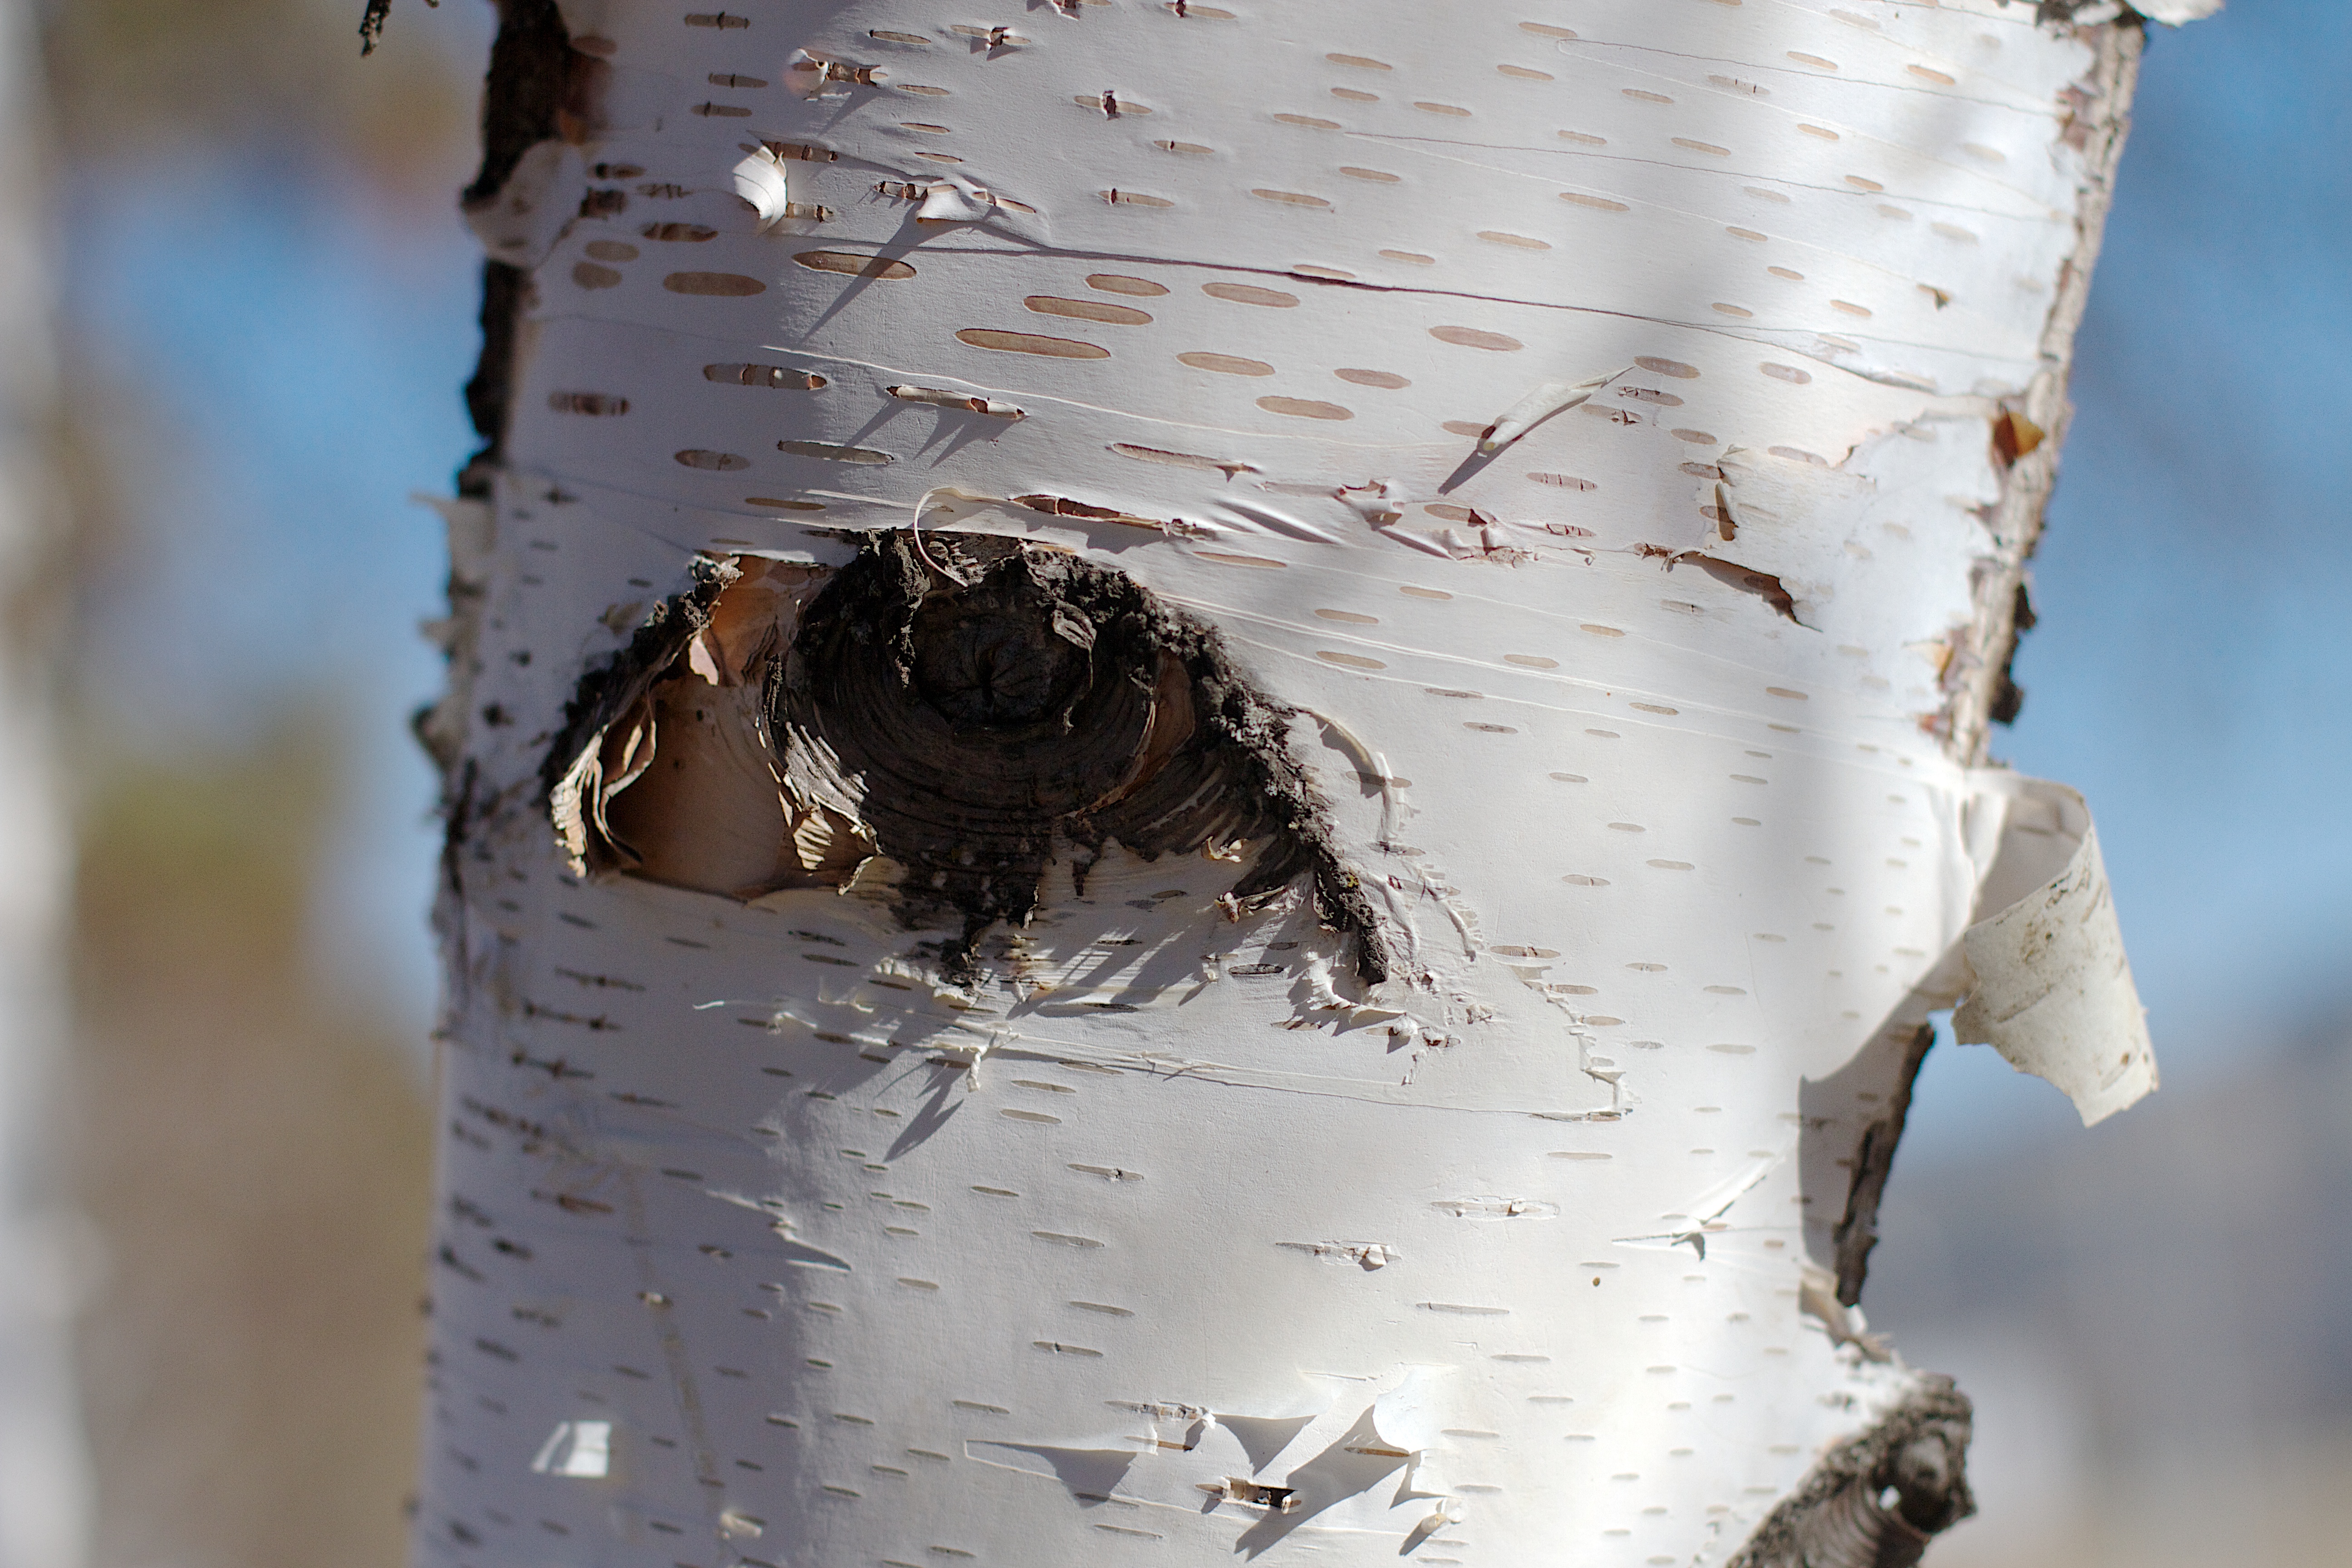
tree, nature, branch, winter, wood, trunk, spring, season, close up, macro photography, woody plant